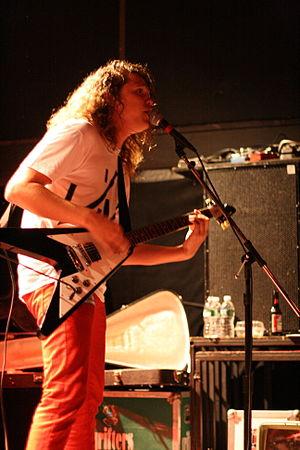
Jimmy Lee Lindsey Jr., plus connu sous le nom de scène de Jay Reatard, né le 1ᵉʳ mai 1980 et mort le 13 janvier 2010, était un musicien de garage punk américain originaire de Memphis dans le Tennessee. Il enregistra des albums en tant qu'artiste solo et aussi, entre autres, en tant que membre des groupes The Reatards et The Lost Sounds.